Linda Cristal

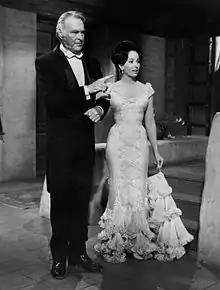
Leif Erickson and Cristal in "The High Chaparral"

Following her Golden Globe Award for New Star of the Year in "The Perfect Furlough" (1958), Cristal went on to roles in "Cry Tough" (1959), "Legions of the Nile" (1959), "The Pharaohs' Woman" (1960), and was asked by John Wayne to play the part of Flaca in his epic "The Alamo" (1960). In 1961 she had a key role in the Western "Two Rode Together".